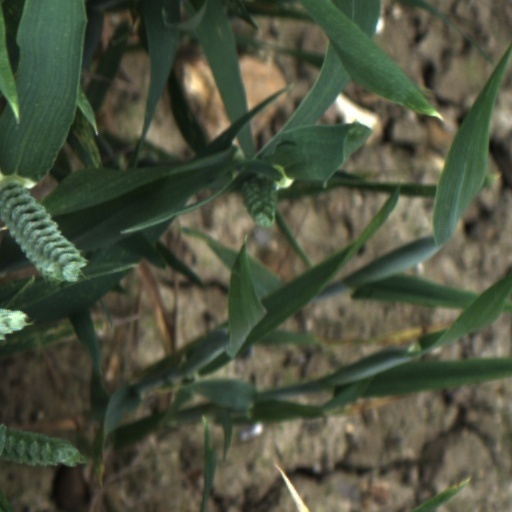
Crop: wheat